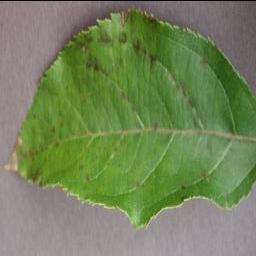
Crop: apple
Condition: scab